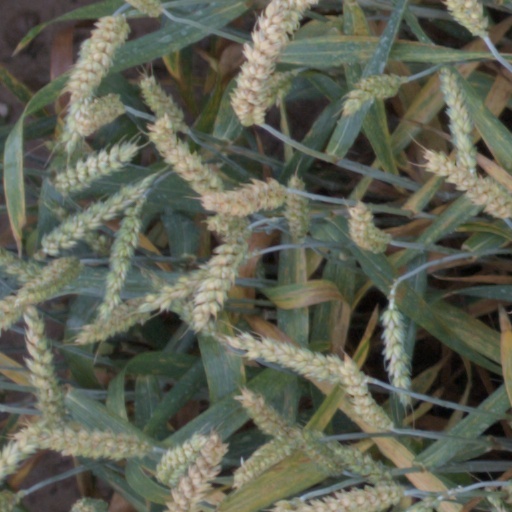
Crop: wheat